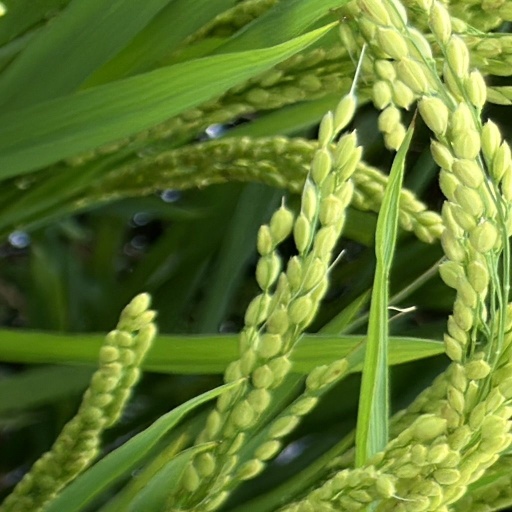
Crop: rice